Common carp

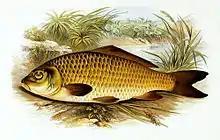
Common carp by Alexander Francis Lydon

The type subspecies is "Cyprinus carpio carpio", native to much of Europe (notably the Danube and Volga Rivers).